Voyage à Paris

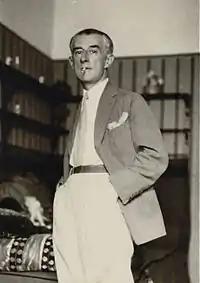
Maurice Ravel in 1928

This said, her voice lost colour and fullness when she put it under pressure, and she was "just a touch heavy-handed with feather-fine trifles" in her Poulenc and Satie items. Martin Katz was adept in his accompaniments, and RCA's engineers had achieved a sound quality of "pleasing resonance".